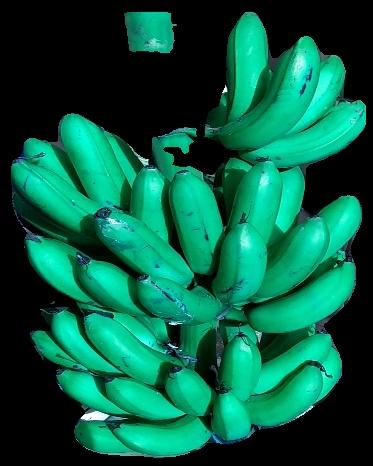
Variety: rasbale
Grade: grade1